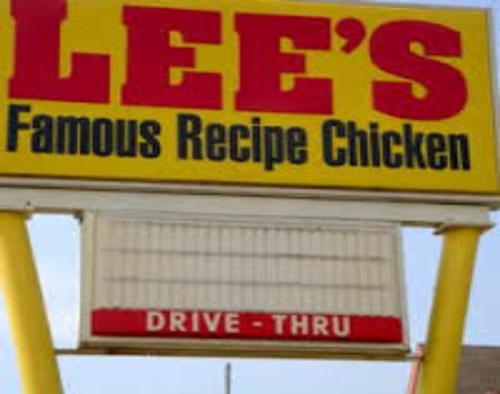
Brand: lee's famous recipe chicken
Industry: Food